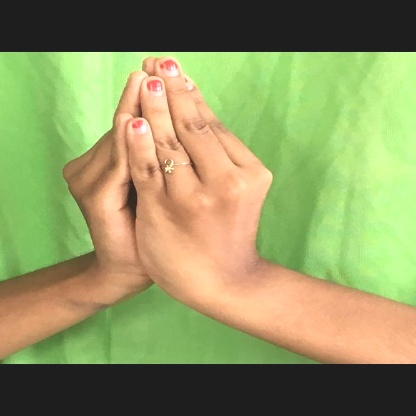
Mudra: Kapotham